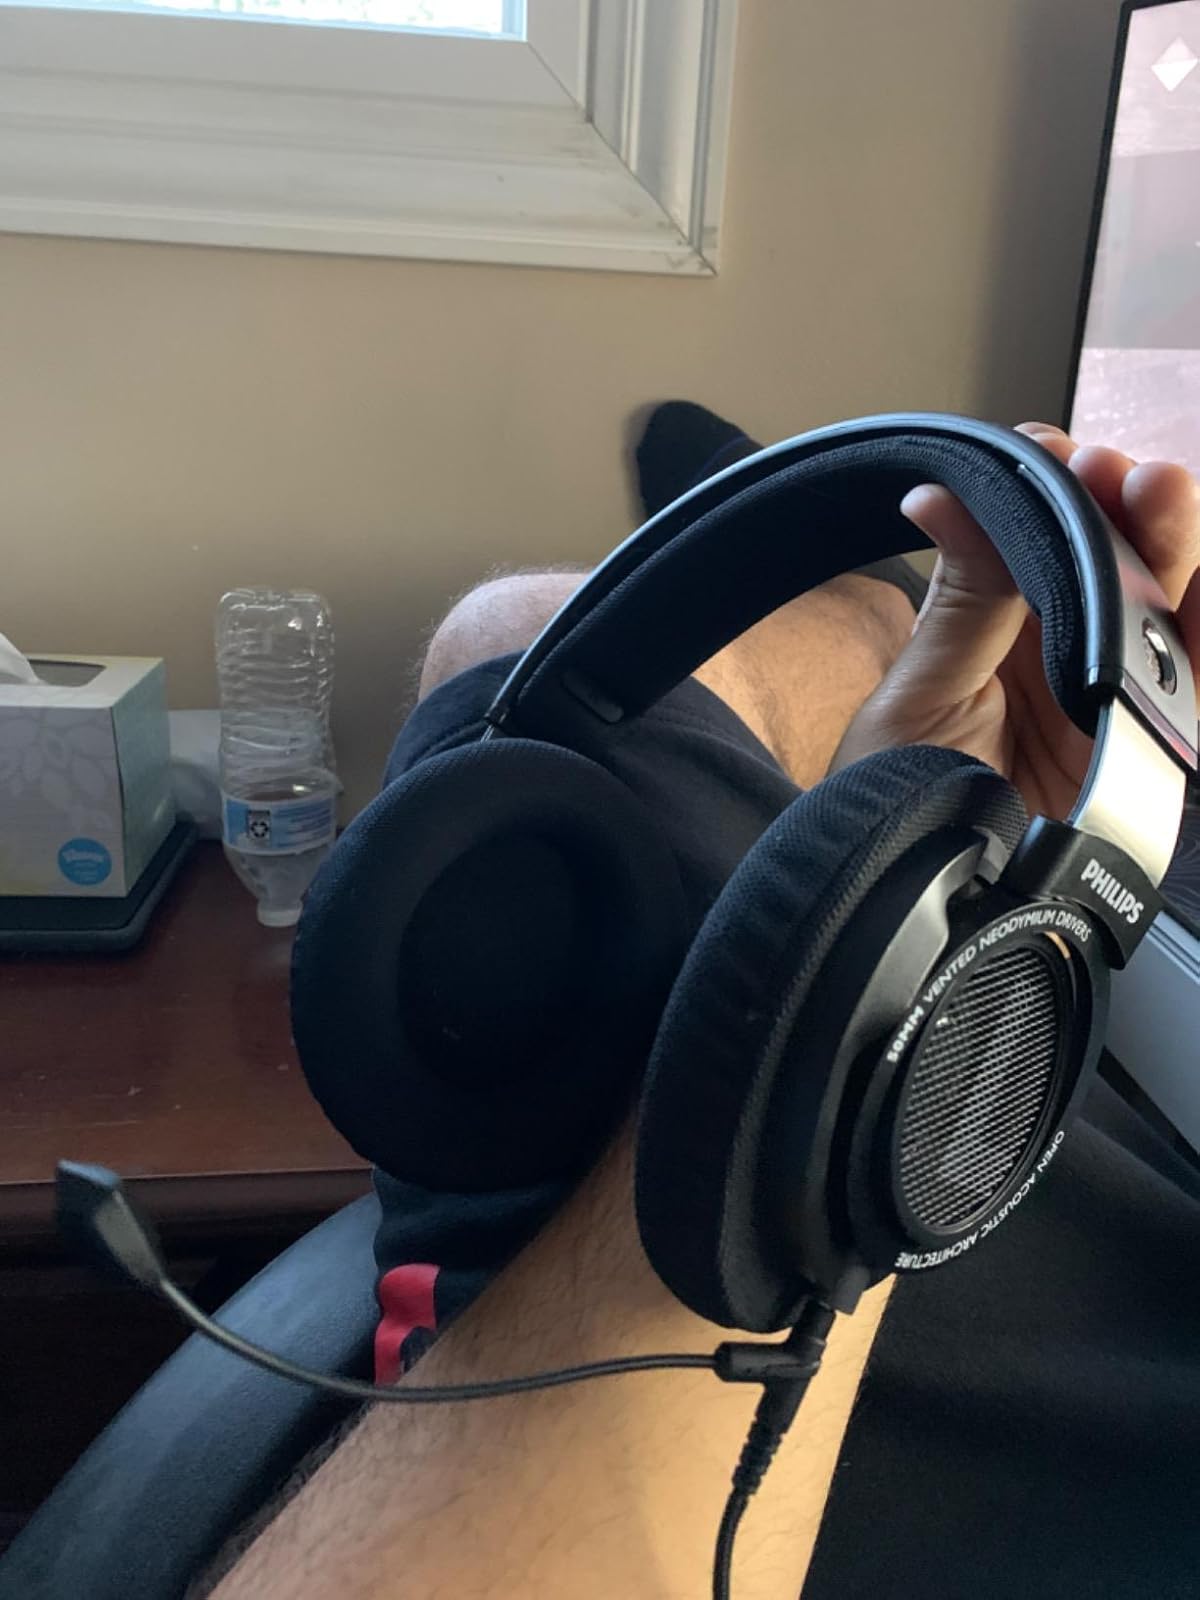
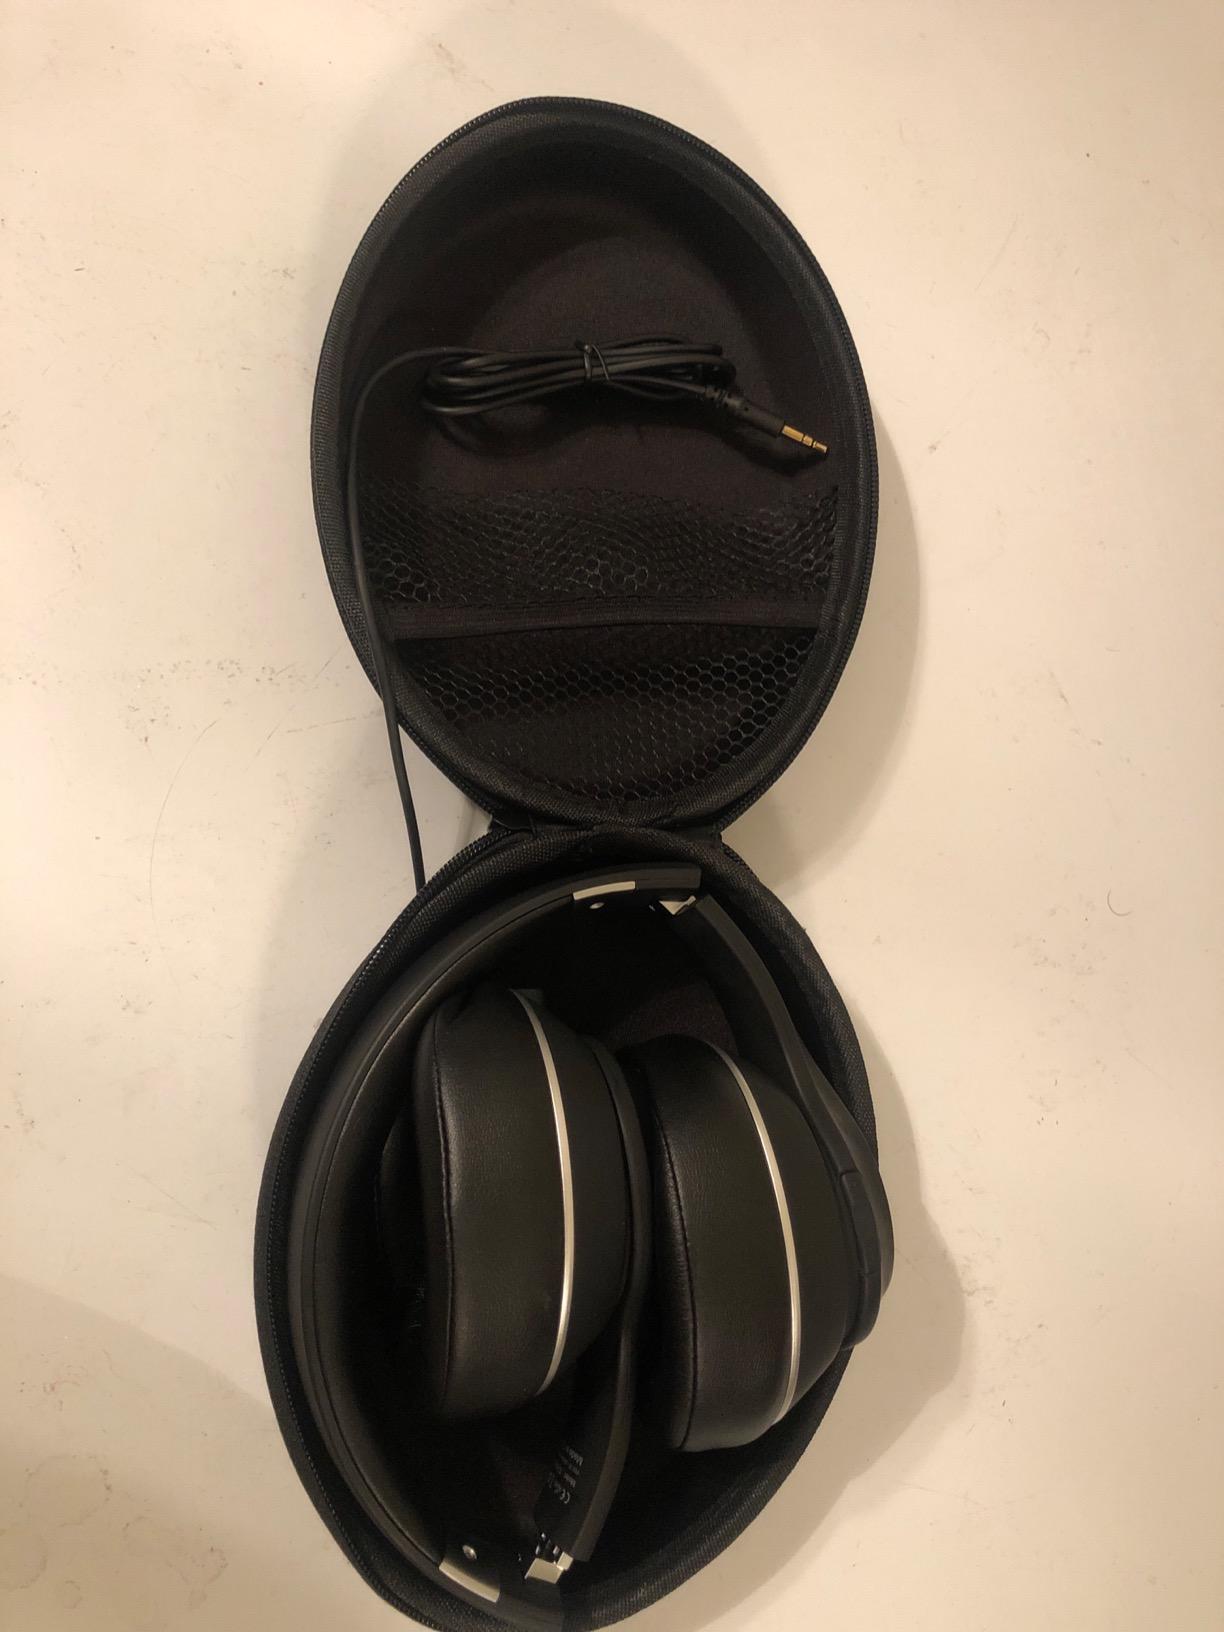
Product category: headphones
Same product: no